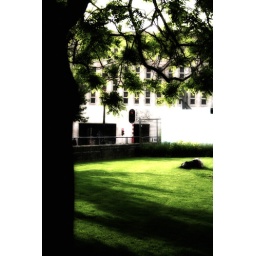
This homeless man was sleeping in the shiny green grass.. I was intensely touched. Beautiful and sad at the same time